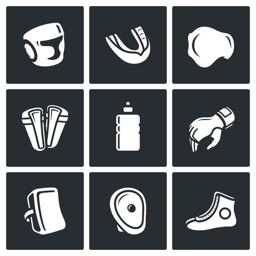
vector isolated collection on a black background for design illustration